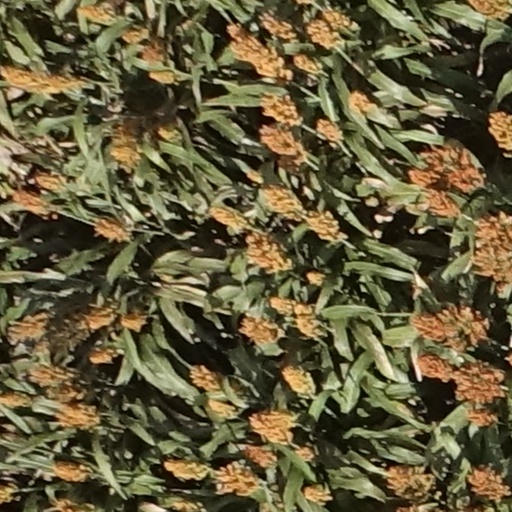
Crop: sorghum